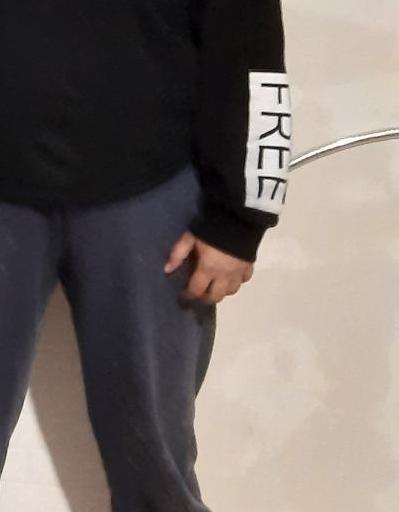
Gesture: no_gesture